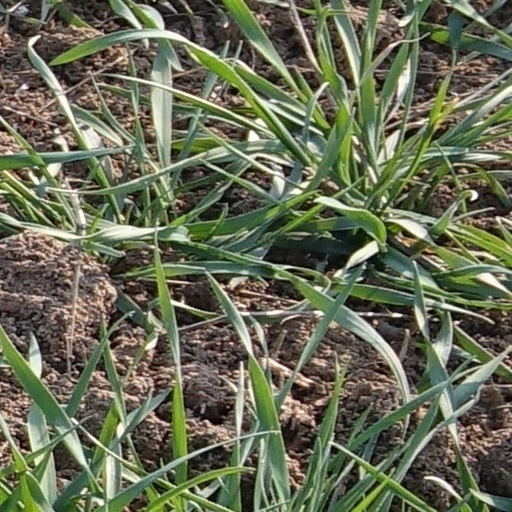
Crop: wheat